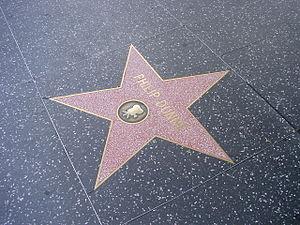
Philip Dunne est un scénariste et réalisateur américain, né le 11 février 1908 et mort le 2 juin 1992.